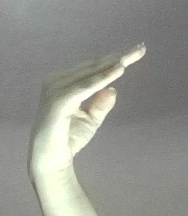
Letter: jeem